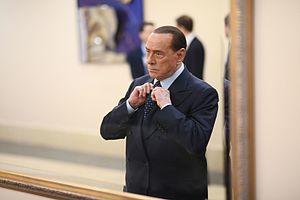
Silvio Berlusconi /ˈsilvjo berluˈskoːni/, autrefois surnommé il Cavaliere, né le 29 septembre 1936 à Milan, est un homme d'affaires et homme d'État italien, président du Conseil des ministres de 1994 à 1995, de 2001 à 2006 et de 2008 à 2011.